Martin Fowler (software engineer)

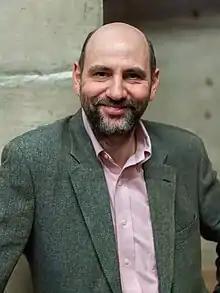
Fowler in 2015

Martin Fowler (18 December 1963) is a British software developer, author and international public speaker on software development, specialising in object-oriented analysis and design, UML, patterns, and agile software development methodologies, including extreme programming.